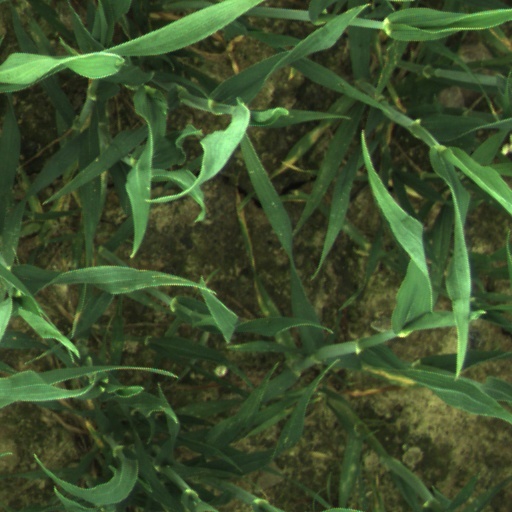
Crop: wheat